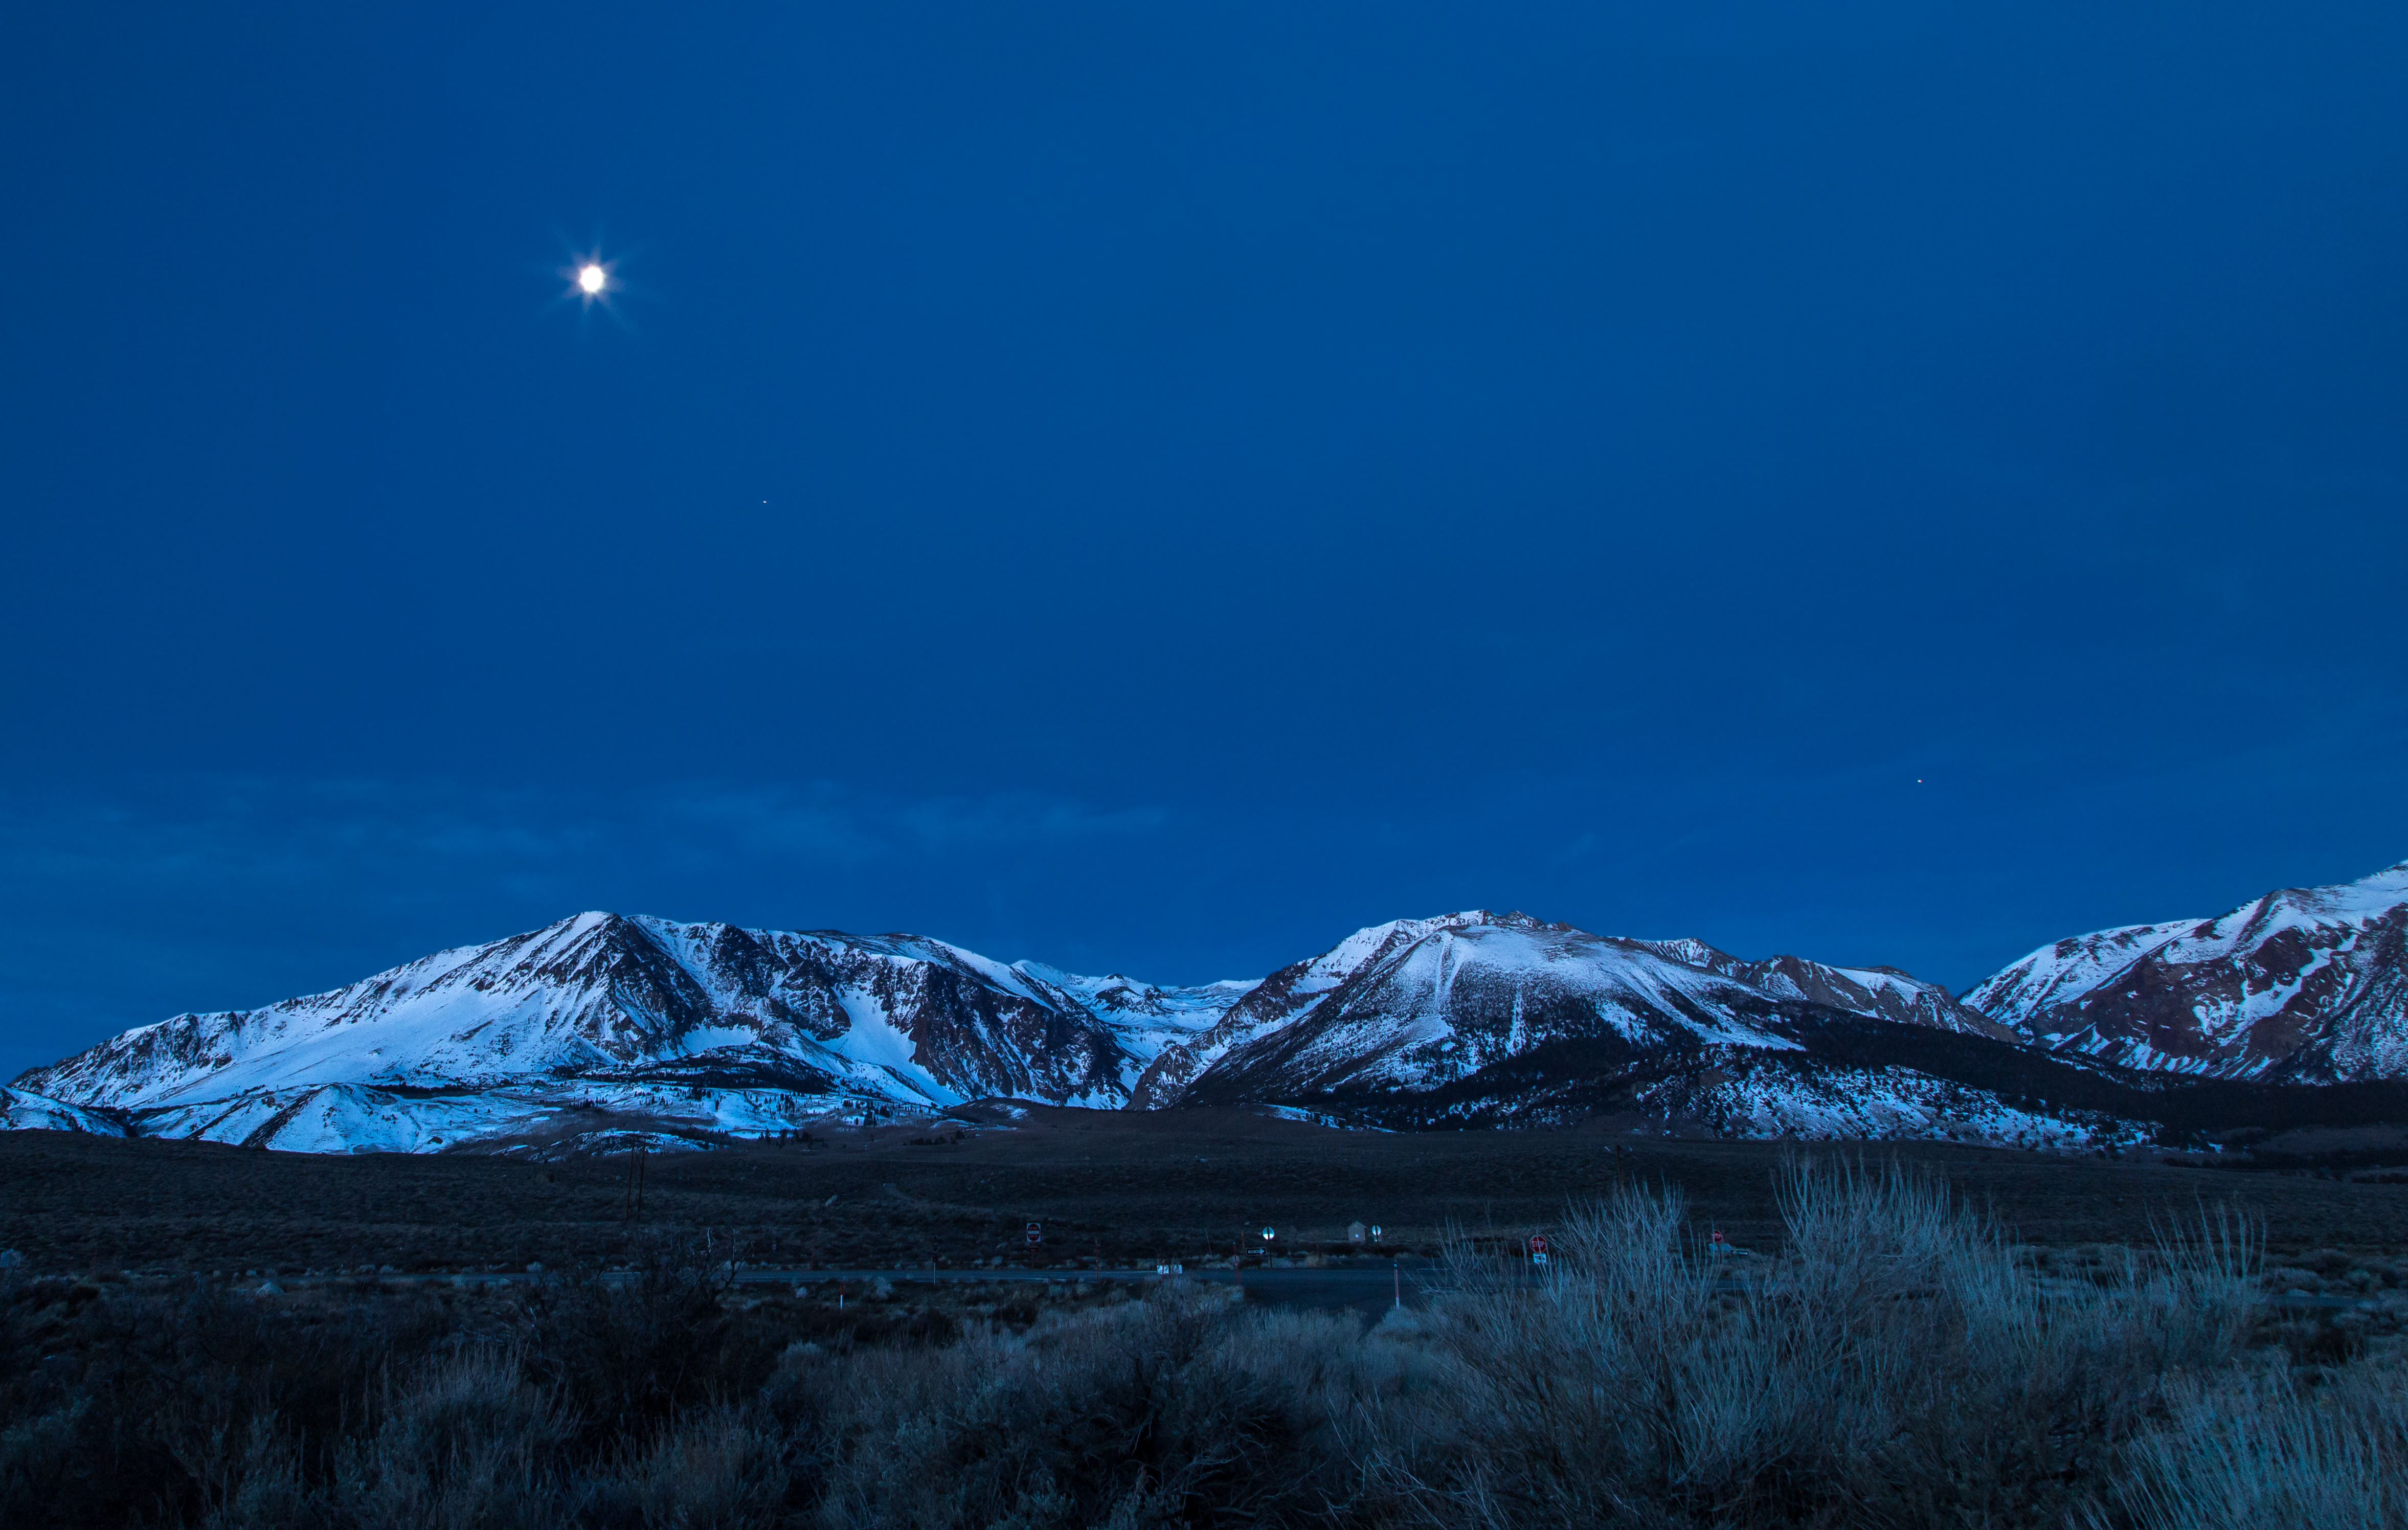
landscape, nature, wilderness, mountain, snow, winter, cloud, sky, night, desert, mountain range, ice, scenery, moon, california, moonlight, mountains, fullmoon, alps, plateau, nightscape, volcanic, firstlight, beforesunrise, sierranevadas, moonburst, landform, 61116, geographical feature, mountainous landforms, geological phenomenon